Itsuki Aoki

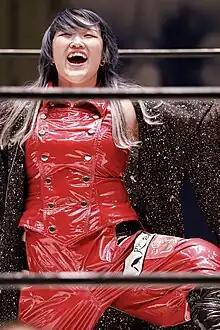
Aoki in August 2023

better known by her ring name Itsuki Aoki is a Japanese professional wrestler currently working as a freelancer and is best known for her time in the Japanese promotions Oz Academy and Pro Wrestling Wave. In World Wonder Ring Stardom, she is a member of Mi Vida Loca.